Na Nach Nachma Nachman Meuman

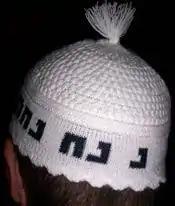
Typical white "Na Nacher" style yarmulke with the phrase woven into it, made in Jerusalem in 2005

More recently, some people have begun to wear the words of the phrase crocheted on large, white yarmulkes with a little tassel on top. (These hats are a modification of a traditional white yarmulke that has been worn in Jerusalem for centuries. That style, in turn, apparently evolved from the medieval Jewish hat with the ball on top—hence the tassel.) When Rabbi Odesser was still alive, some of his followers were already wearing large white yarmulkes, but without the phrase on them. Today, the make this crocheted yarmulke part of their uniform attire. yarmulkes in other colors are also appearing on the market and are a popular item for Purim.